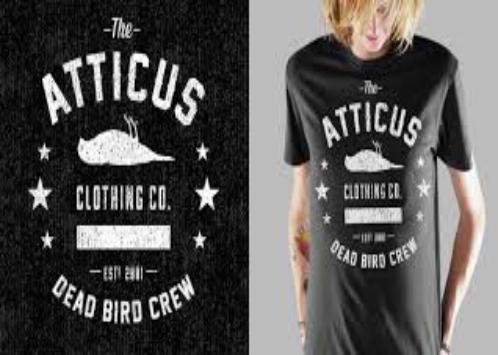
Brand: Atticus
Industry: Clothes